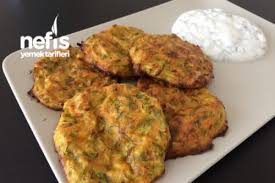
Yemek: mucver